E=MC² (Mariah Carey album)

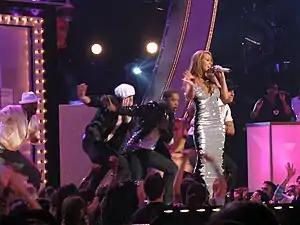
Carey opening the 2008 Fashion Rocks ceremony with a live performance of "I'm That Chick".

"E=MC²" debuted at number one on the "Billboard" 200 with 463,000 copies sold, making it the biggest opening week sales of Carey's career, and also the fourth biggest opening album in 2008 for a female artist, before matched by Beyoncé's "I Am... Sasha Fierce", Britney Spears' "Circus" and Taylor Swift's "Fearless" in November. With six number one albums, Carey became tied with Spears and Beyoncé in the United States for the third most number one albums for a female artist, behind Janet Jackson with seven, Madonna with eight and Barbra Streisand's nine chart toppers. In its second week, the album remained at number one on the albums chart, with 182,000 copies sold. "E=MC²" became Carey's first album to spend two straight weeks at number one since 1995's "Daydream", although "The Emancipation of Mimi" (2005) spent two non-consecutive weeks at the top spot. On "Billboard"s Top R&B/Hip-Hop Albums chart, "E=MC²" debuted at number one, and spent forty-seven weeks fluctuating within the top 100. The album was certified Platinum by the Recording Industry Association of America (RIAA) on July 8, 2008, denoting shipments of one million units. According to Nielsen SoundScan, stateside sales of the album stand at 1,289,000 copies as of April 2013. In total, "E=MC²" spent twenty-seven weeks within the "Billboard" 200, and finished at number twenty-two on the Year-End chart. On the same day the album was released, Mayor Antonio Villaraigosa proclaimed April 15 officially as "Mariah Carey day" in Los Angeles. It was in part of celebrating her eighteenth number one single, "Touch My Body". Also, from April 25 through April 27, 2008, the Empire State Building was lit up in Carey's motif colors—lavender, pink, and white — in celebration of her achievements in the world of music. On the Canadian Albums Chart, during the week dated May 3, 2008, "E=MC²" debuted at number one, with first-week sales of 19,000 copies. It became her first number one album in Canada since "Butterfly", as "Rainbow" and "The Emancipation of Mimi" both opened at number two. The album spent seven weeks within the album's chart, and was eventually certified Platinum by the Canadian Recording Industry Association (CRIA), denoting shipments of 100,000 units.